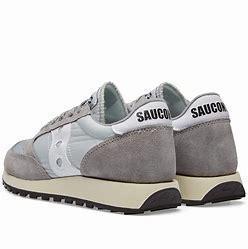
Brand: Saucony
Model: Jazz 81